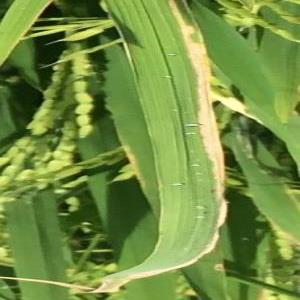
Disease: Bacterialblight